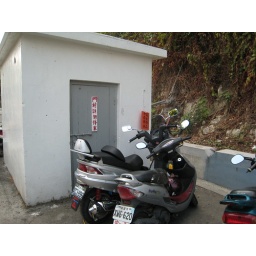
Kaohsiung: the sign on the door reads, "Please do not park in front of the door"